Billy Ritchie

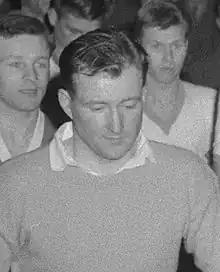
Ritchie in 1960

William Ritchie (11 September 1936 – 10 March 2016) was a Scottish professional footballer who was best known for his time with Rangers.